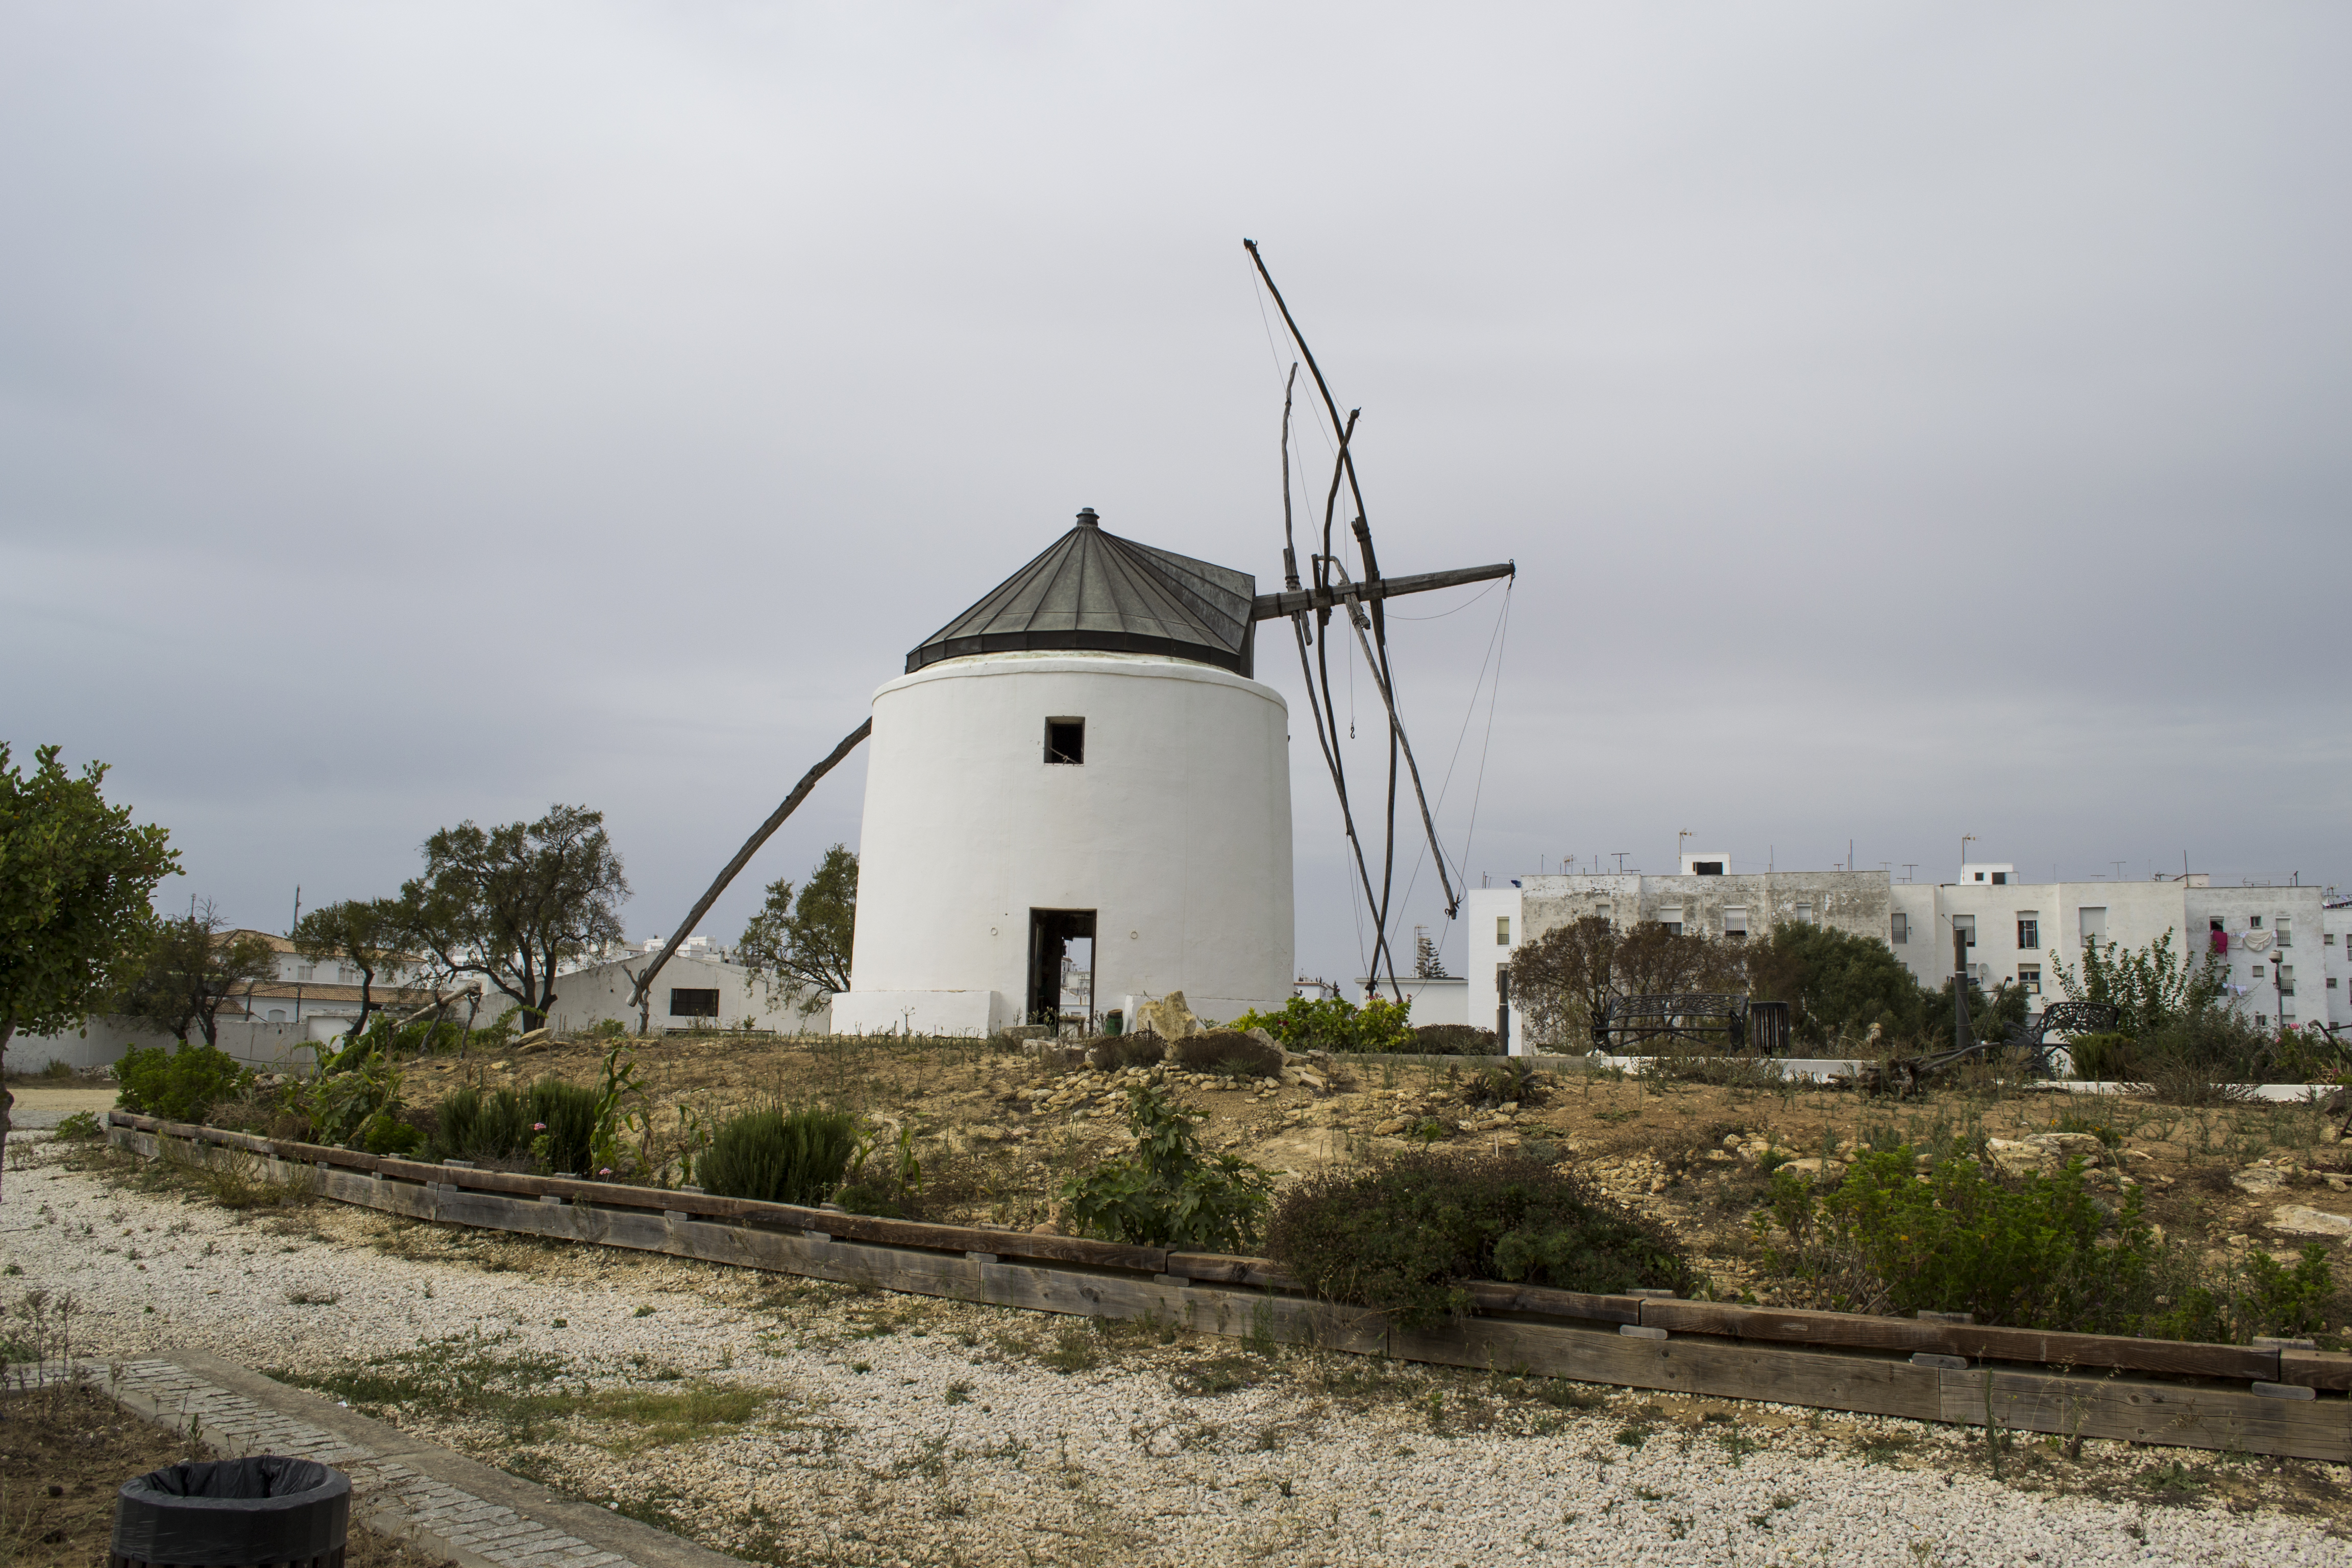
windmill, mill, building, sky